Largs railway station, Adelaide

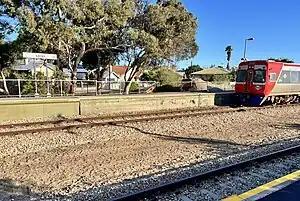
Westbound view of Platform 2 with a 3000 class railcar departing at that platform, June 2023

Largs railway station is located on the Outer Harbor line. Situated in the north-western Adelaide suburb of Largs Bay, it is 15.5 kilometres from Adelaide station.